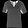
Label: Shirt